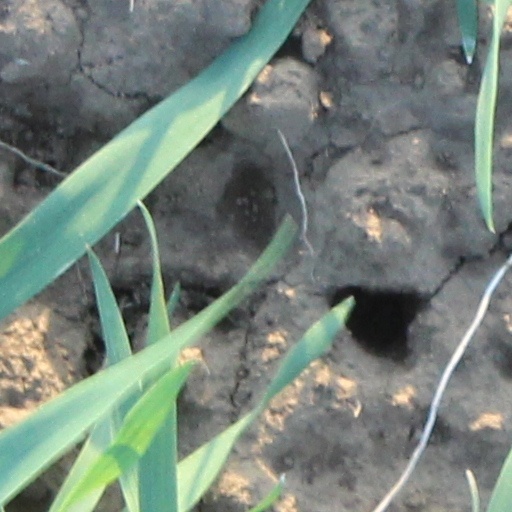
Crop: wheat